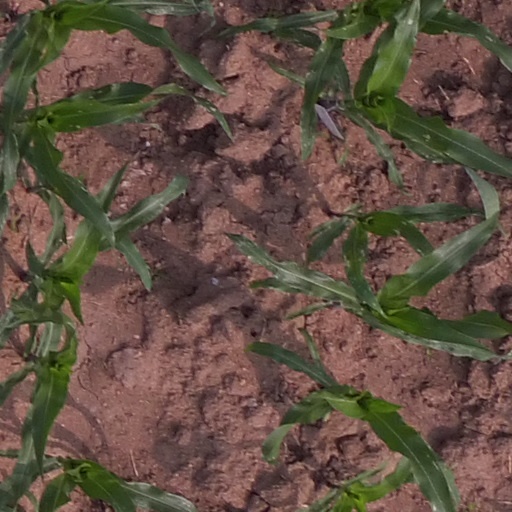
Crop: maize; corn